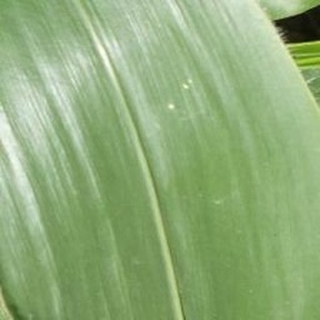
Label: healthy_corn